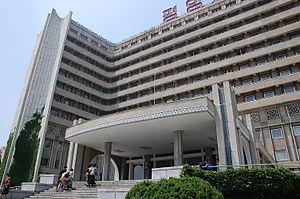
L'hôpital de maternité de Pyongyang est un centre hospitalier universitaire et une maternité situé à Pyongyang en Corée du Nord. Il est d'une capacité d'approximativement 1500 lits dont 650 sont alloués aux naissances, 350 à la gynécologie, 500 au traitement des enfants et 57 pour la médecine générale. Le bâtiment a été construit en 1979 et a ouvert le 30 juillet 1980.